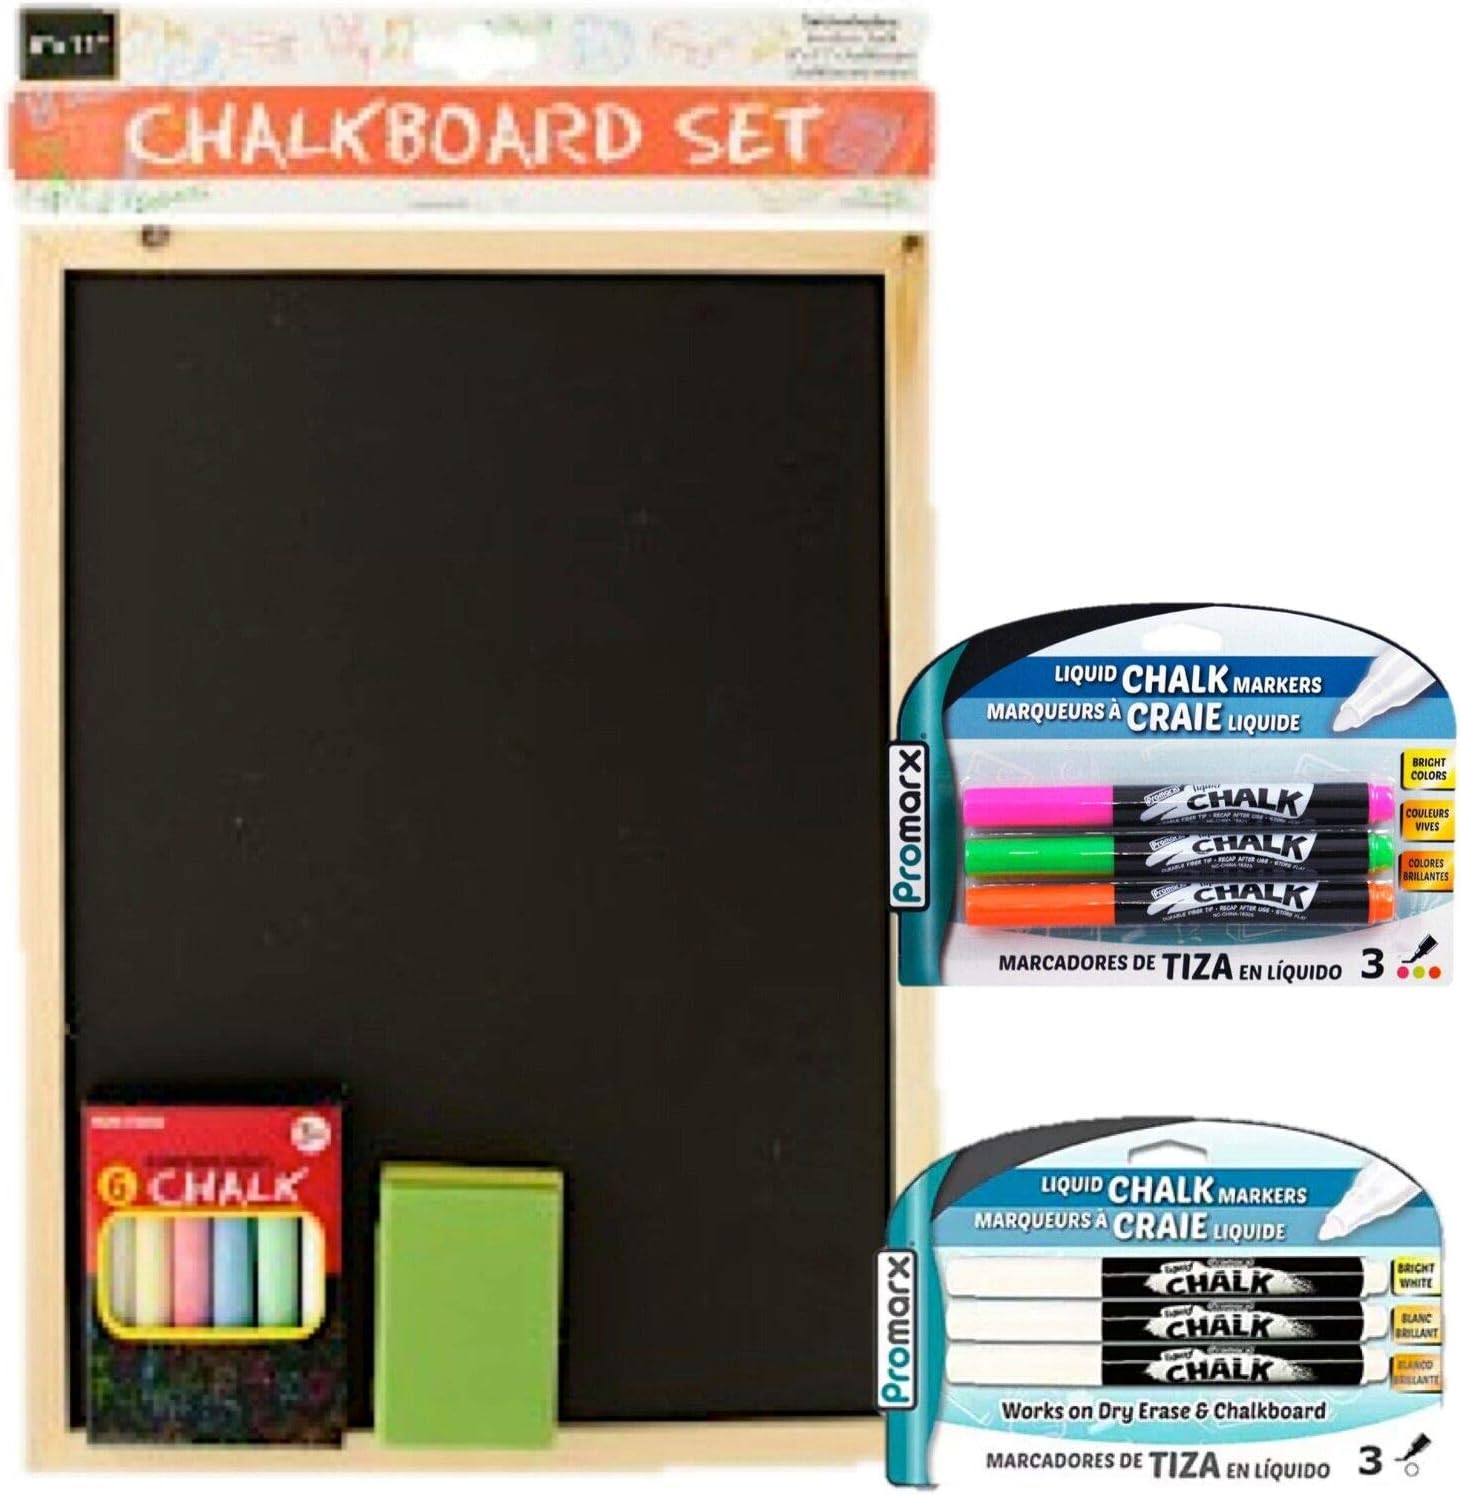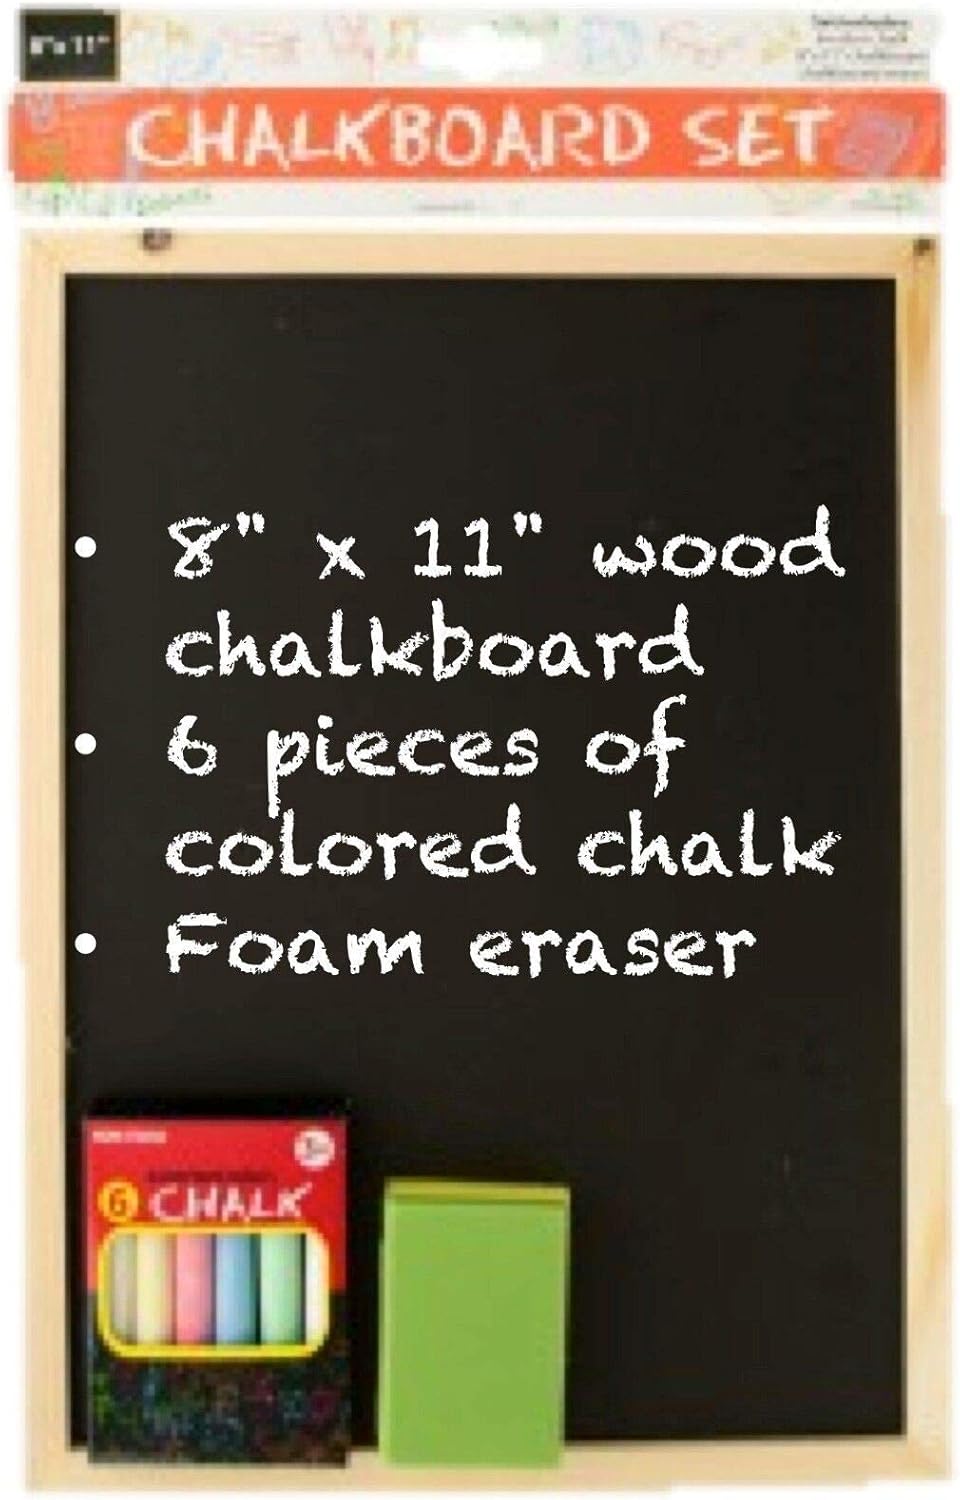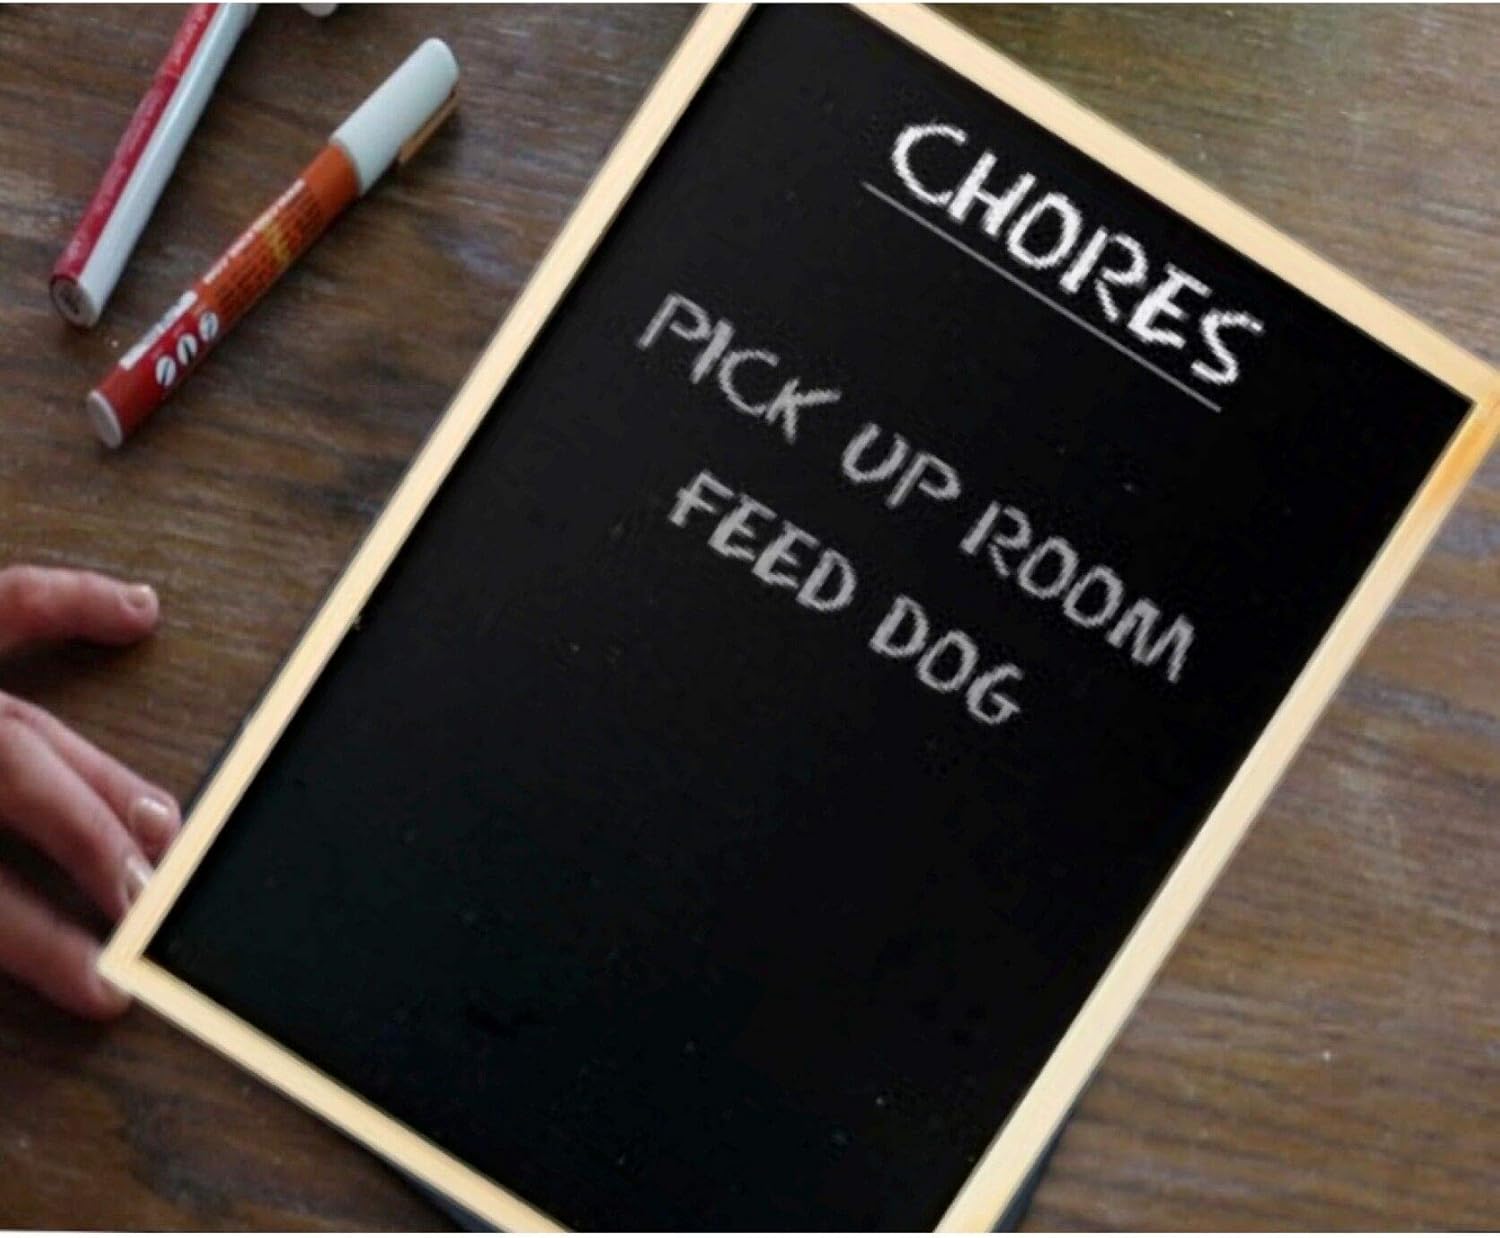
Kitchen Wall Decor Chalk Board Wood Sign Bundle - 1 Wooden Chalkboard Set Liquid Chalk Markers 3 Pack
Category: Office Products
CHALKBOARDS AREN'T JUST FOR THE CLASSROOM ANYMORE. Useful (as message boards) and fun (as an at-the-ready canvas for little artists). A vintage look of chalkboard menus gives any kitchen a friendly atmosphere, while assuring family, friends & guests tha there is great food. With a unique and fun chalkboard menu awaiting them, makes a dining experience fun. BUNDLE INCLUDES: ☑️ 8-piece Chalkboard Set features an 8" x 11" ☑️ Wooden chalkboard with a black writing surface ☑️ 6 pieces of colored chalk and a foam eraser. ☑️ 3 Pack of Liquid Chalk Markers White. Chalkboard users nowadays prefer liquid chalk markers over traditional chalks for the following reasons: ~They are nonpermanent and easy to erase cleanly. ~They are cheaper than the acrylic paints used in traditional signage. ~ Liquid Chalk Markers don’t produce dust like traditional chalk does. ~ So, we have provided both options, traditional and liquid. ~They create more legible, sharper lines. Best for creating artistic designs. You can use chalk markers to write on many surfaces besides chalkboards! Click "add to cart" and give a great gift or keep one for yourself.
Features: BUNDLE INCLUDES - 8-piece Chalkboard Set features an 8" x 11" wooden chalkboard with a black writing surface, 6 pieces of colored chalk and a foam eraser. 3 Pack of Liquid Chalk Markers White. | DISPLAY QUALITY - Our chalkboard sign works perfectly with liquid chalk markers or traditional chalks. Chalk markers works smoothly on our wall hanging chalkboard. The premium black surface provides a perfect background for vibrant ink colors. Show off your chalk writing skills! | KITCHEN DECOR - Leave special messages and draw adorable designs on this chalkboard. This framed piece features a black chalkboard with a wood frame. Stand this piece on a table or desk, and jot down anything that comes to mind! | MULTI-PURPOSE - Our chalkboard is designed to be used for Kitchen, Countertop, Restaurant, Bar, Home, Wedding, etc. Completes your perfect decor. Chalk board sign. Menu board. Bar sign. Event decoration. Kitchen chalkboard. | 100% SATISFACTION - Guaranteed to bring charm to any kitchen decor.